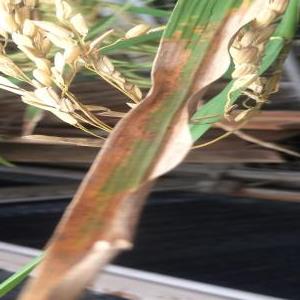
Disease: Bacterialblight